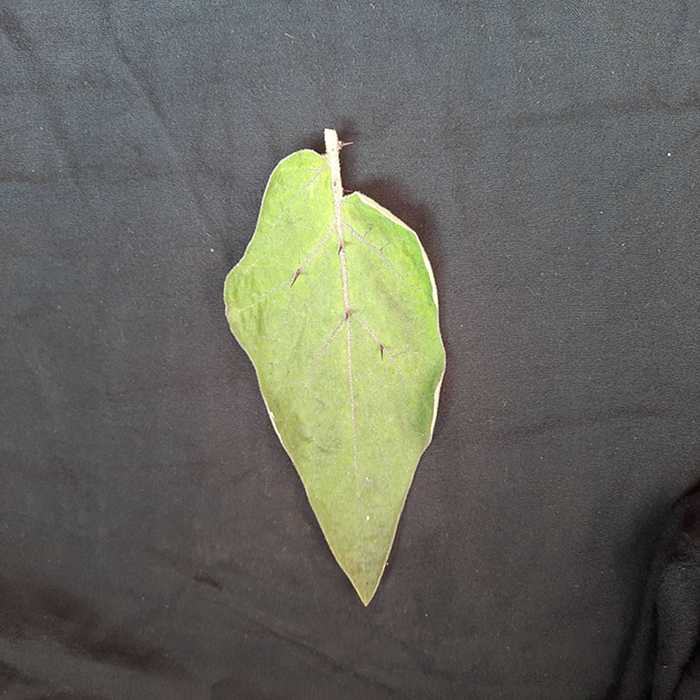
Plant: Eggplant
Label: Eggplant fresh leaf